Patricia Fortini Brown

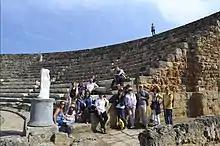
MCities group at Salamis, Northern Cyprus

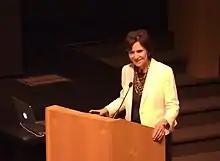
Lecture at Norton Simon Museum in 2018

Patricia Fortini Brown (born 16 November 1936) is Professor Emerita of Art & Archaeology at Princeton University.